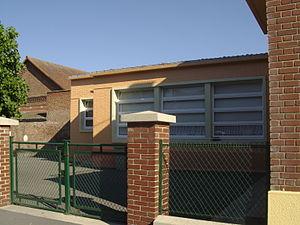
École Maternelle du village
Rieux-en-Cambrésis est une commune française, située dans le département du Nord en région Hauts-de-France.